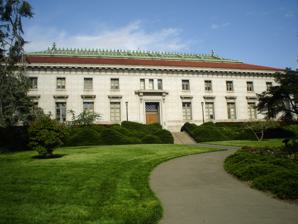
Building: California Hall (UC Berkeley)
Country: United States of America
Year built: 1905
United States historic place California Hall U.S. National Register of Historic Places Berkeley Landmark No. 147 California Hall in 2006 Show map of Oakland, California Show map of California Show map of the United States Location University of California, Berkeley campus Coordinates 37°52′18.8″N 122°15′37.4″W / 37.871889°N 122.260389°W / 37.871889; -122.260389 Built August, 1905 Architect John Galen Howard Architectural style Beaux-Arts ( Classical Revival ) NRHP reference No. 82004638 BERKL No. 147 Designated BERKL February 25, 1991 California Hall is one of the original "classical core" Beaux-Arts -style Classical Revival buildings on the UC Berkeley campus . Construction began in 1903 under the lead of University Architect John Galen Howard after the university's adoption of the Phoebe Hearst master architectural plan for the Berkeley campus. The building opened in August, 1905. In 1982, it was named to the National Register of Historic Places , and is designated as an architectural feature of California Historic Landmark no. 946 . In 1991, the Landmarks Preservation Committee of the City of Berkeley designated it Berkeley City Landmark no. 147. It currently houses the University of California Berkeley Chancellor 's Office and the Graduate Division. History California Hall was one of the first buildings to be constructed upon adoption of the Hearst architectural plan. [ further explanation needed ] Opened in 1905, it was built with a state appropriation of $250,000 and university funds of $19,000. It originally housed the university's central administration and the History, Political Economy and Commerce departments. After a 1941 remodel it housed classrooms and the Institute of Industrial Relations and classrooms; in 1968 the classrooms were removed and it became the home of the Chancellor's Office and the Graduate Division. In 1982, it was added to the National Register of Historic Places . In 1990 it was seismic renovated. Exterior design Spanish roofing tiles ( tejas ) The building's frame is steel sheathed in reinforced concrete. The exterior is granite from the nearby Raymond quarries, [ further explanation needed ] chosen for its hardness and uniform color. The granite was then lined with brick. Granite is not fireproof, but campus plan at the time called for large spacing between buildings to reduce the threat of fire, and California Hall was the first campus building incorporating fire-proofing techniques such as metal studs, wire lath and fireproof plaster. "If there is a building in the State that is perfectly fireproof, in which a fire cannot start, or could find nothing to make headway on if possibly started, it is California Hall", claimed the University Chronicle . The roof is concrete-sheathed steel covered in Spanish mission tiles ( tejas ), reflecting Howard's desire to create a uniquely "Californian" architectural style. The rooftop features skylights studded by copper finials. Original interior features The original doors, window-casings and other wooden features of the building's interior architecture were made of solid oak, and the building's original furniture was of solid oak and mahogany. The floors were originally made of metal and concrete, and carpeted in cork. The entire building was wired for electric lighting, which was intended for use in the evenings. Light during the day was provided by ample windows (one in each room) and the skylights dotting the rooftop. Similar to the Hearst Memorial Mining Building being built on the university campus by Howard at the same time, the interior was made to be architecturally "elastic"—these same subdivisions could be cheaply and easily removed without compromising the structure's exterior steel shell. Phoenix Stereopticon The main entrance on the west side of the building opened to a first-floor lobby that had marble paneling in a wainscot fashion. The doors to the original lecture room on the north end of the first floor were made of solid oak. The lecture room had tiered seating that could hold 500 people, and was originally equipped with a stereopticon . The room was intended for the university's large History, English and Botany classes, which were difficult to accommodate previously due to a lack of adequate indoor space on the campus. Behind the speaker's platform was a door that allowed the speaker and the audience direct access between the lecture room and the outside of the building. To the south of the large lecture hall were classrooms and faculty offices, uniformly painted ivory in color. The second-floor corridor, lit by skylights, was inspired by the plan of an atrium of an ancient Roman house. The corridor served as a central lobby connecting together the university's administrative offices, including the recently founded Recorder's Office and Secretary's Office. The university's information bureau and a private telephone exchange were located across from the stairwell that lead up into the lobby. From the south end of the central lobby, one could enter into the Faculty Room, where meetings and conferences were held. Connected to the Faculty Room were the private office of the President, the President's Secretary's office, and the office of the President's stenographer . The furniture in these rooms was made of mahogany. Located to the north of the central lobby were a lecture room and the offices of the Department of Education. To the northeast and east were the offices of the Appointment Secretary, the Advisor, Assistant Advisor, Medical Examiner and Professor of Hygiene, and the Director of the University Extension at that time, Professor H. Morse Stephens . Example of a pressed herbarium specimen ( Astragalus danicus Herbar ) On the top floor of the building were the headquarters of the University Press and Editorial Committee, and the Botanical Museum ( herbarium ), which was brought there to protect it from fire. The attic was fitted with steel bookshelves in 1906, becoming the first on-campus location of the recently acquired Bancroft Library , which had previously been housed in San Francisco . In the basement, one could find the mailing room for University Extension, storage for the Department of Paleontology's collections, and restrooms. The basement is also where the heating and ventilation chambers could be found. This system drew in outside air, filtering it through a fine cloth mesh to remove dust, and was warmed after being passed across the surface of steam coils. The steam was supplied from the university's central power plant, and was used instead of gas as a fire safety precaution. A large revolving fan pushed the heated air through the ventilation system, with units installed in each of the rooms throughout the entire building. This heating and ventilation system was unique on the campus at that time to California Hall. Architect John Galen Howard, 1886 Howard was member to an architectural trend of his time of a search for an authentic, modern "California" style. Previous architects had drawn heavily from Spanish California mission architecture, Stanford University being a prime example of this Mission Revival style. Howard said of California Hall that it was a: free study of modified classic forms without recourse to ... columnar orders. An attempt has been made to realize in this building a type of architecture characteristic to Central California. The University Chronicle alluded to the building's strength and elements of Classical Revival explored by Howard through a parallel with the Greek Parthenon : It can safely be said that no building in the State better represents the most modern and advanced ideas of durable construction. It has been built to be permanent, and will be permanent as the Parthenon has been permanent, and will be used by generations of students hundreds of years hence. References